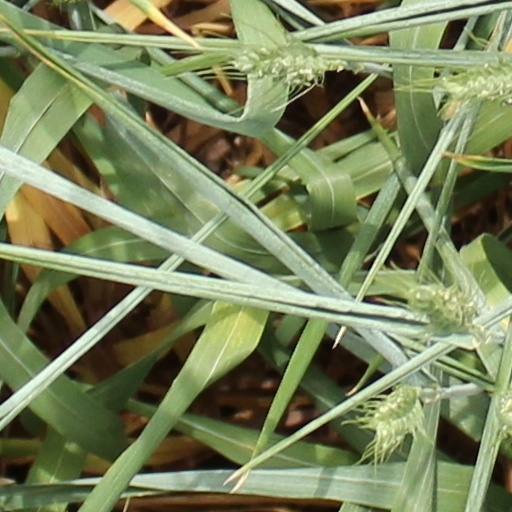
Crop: wheat